Transport in Oslo

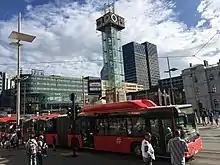
Buses lining up on Jernbanetorget station

Oslo has made an effort since the late 2000s in promoting the use of electric vehicles above fossil-fueled vehicles. Oslo has been called the electric vehicle capital of the world, as 41% of all registered cars in the municipality are fully electric. In September 2021, the number of electric vehicles entering Oslo's toll ring was higher than the number of fossil-fueled vehicles. The high number of electric vehicles in Oslo can be attributed to cheaper tolls, no vehicle import tax, no VAT, free parking, and access to bus lanes throughout the city.